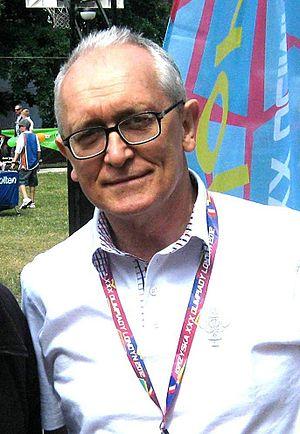
Jacek Marek Bierkowski, né le 17 avril 1948 est un escrimeur polonais, pratiquant le sabre.